Camp Letterman

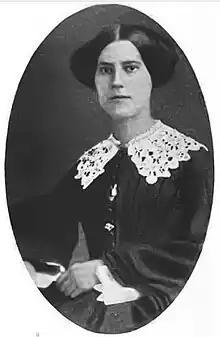
Rebecca Lane Pennypacker Price was one of the women who provided comfort to wounded and dying soldiers after the Battle of Gettysburg.

According to accounts by Sophronia Bucklin and Cornelia Hancock, two of the seven women who served at nurses at Camp Letterman following the Battle of Gettysburg, an additional 30-plus women served in capacities other than nursing (making the combined total of women at Camp Letterman roughly 40). According to Hancock, she and three other women were assigned to one of the hospital tents. Per Bucklin, the nurses' accommodations were spartan: